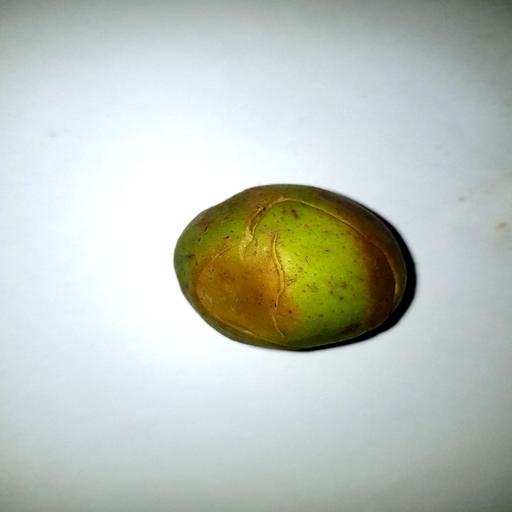
Label: bruised